Edward Ball (businessman)

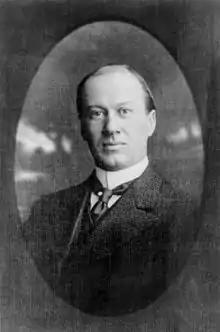
Alfred du Pont, Ball's mentor

Alfred du Pont acquired a major interest in Florida National Bank (founded 1905) of Jacksonville shortly after arriving in Florida in the mid-1920s. Other banks were gradually added into what became the Florida National Group, which was one of the strongest banks in the state. In size, the branches eventually numbered 185, second only to Barnett Bank.